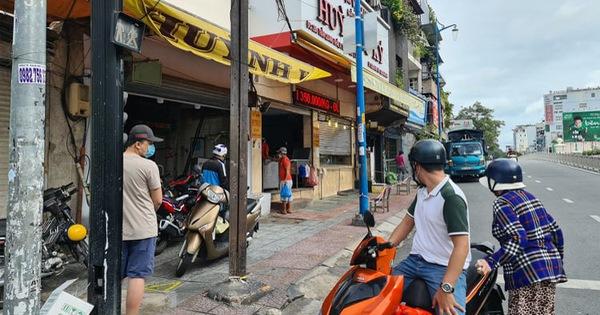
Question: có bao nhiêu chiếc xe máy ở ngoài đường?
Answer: có một